Christmas tree cultivation

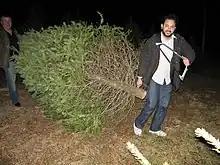
Customers haul their own purchases off-site at choose-and-cut farms.

Christmas trees can be harvested and marketed in different ways. Some operations are known as "choose-and-cut" or pick-your-own farms, which allow customers to walk through the planted land, select their Christmas tree and cut down themselves. Wholesale operations are more labor-intensive because they usually require the farmer to complete tasks such as baling, cutting, moving the trees to a roadside pick-up, and loading the harvest. In addition, this work must be completed during a very short period in November. Growers also harvest trees by digging and balling the root and selling the trees as nursery stock or as live, reusable Christmas trees. This last option allows trees to be harvested earlier than the usual six- to ten-year period required to grow a mature Christmas tree.